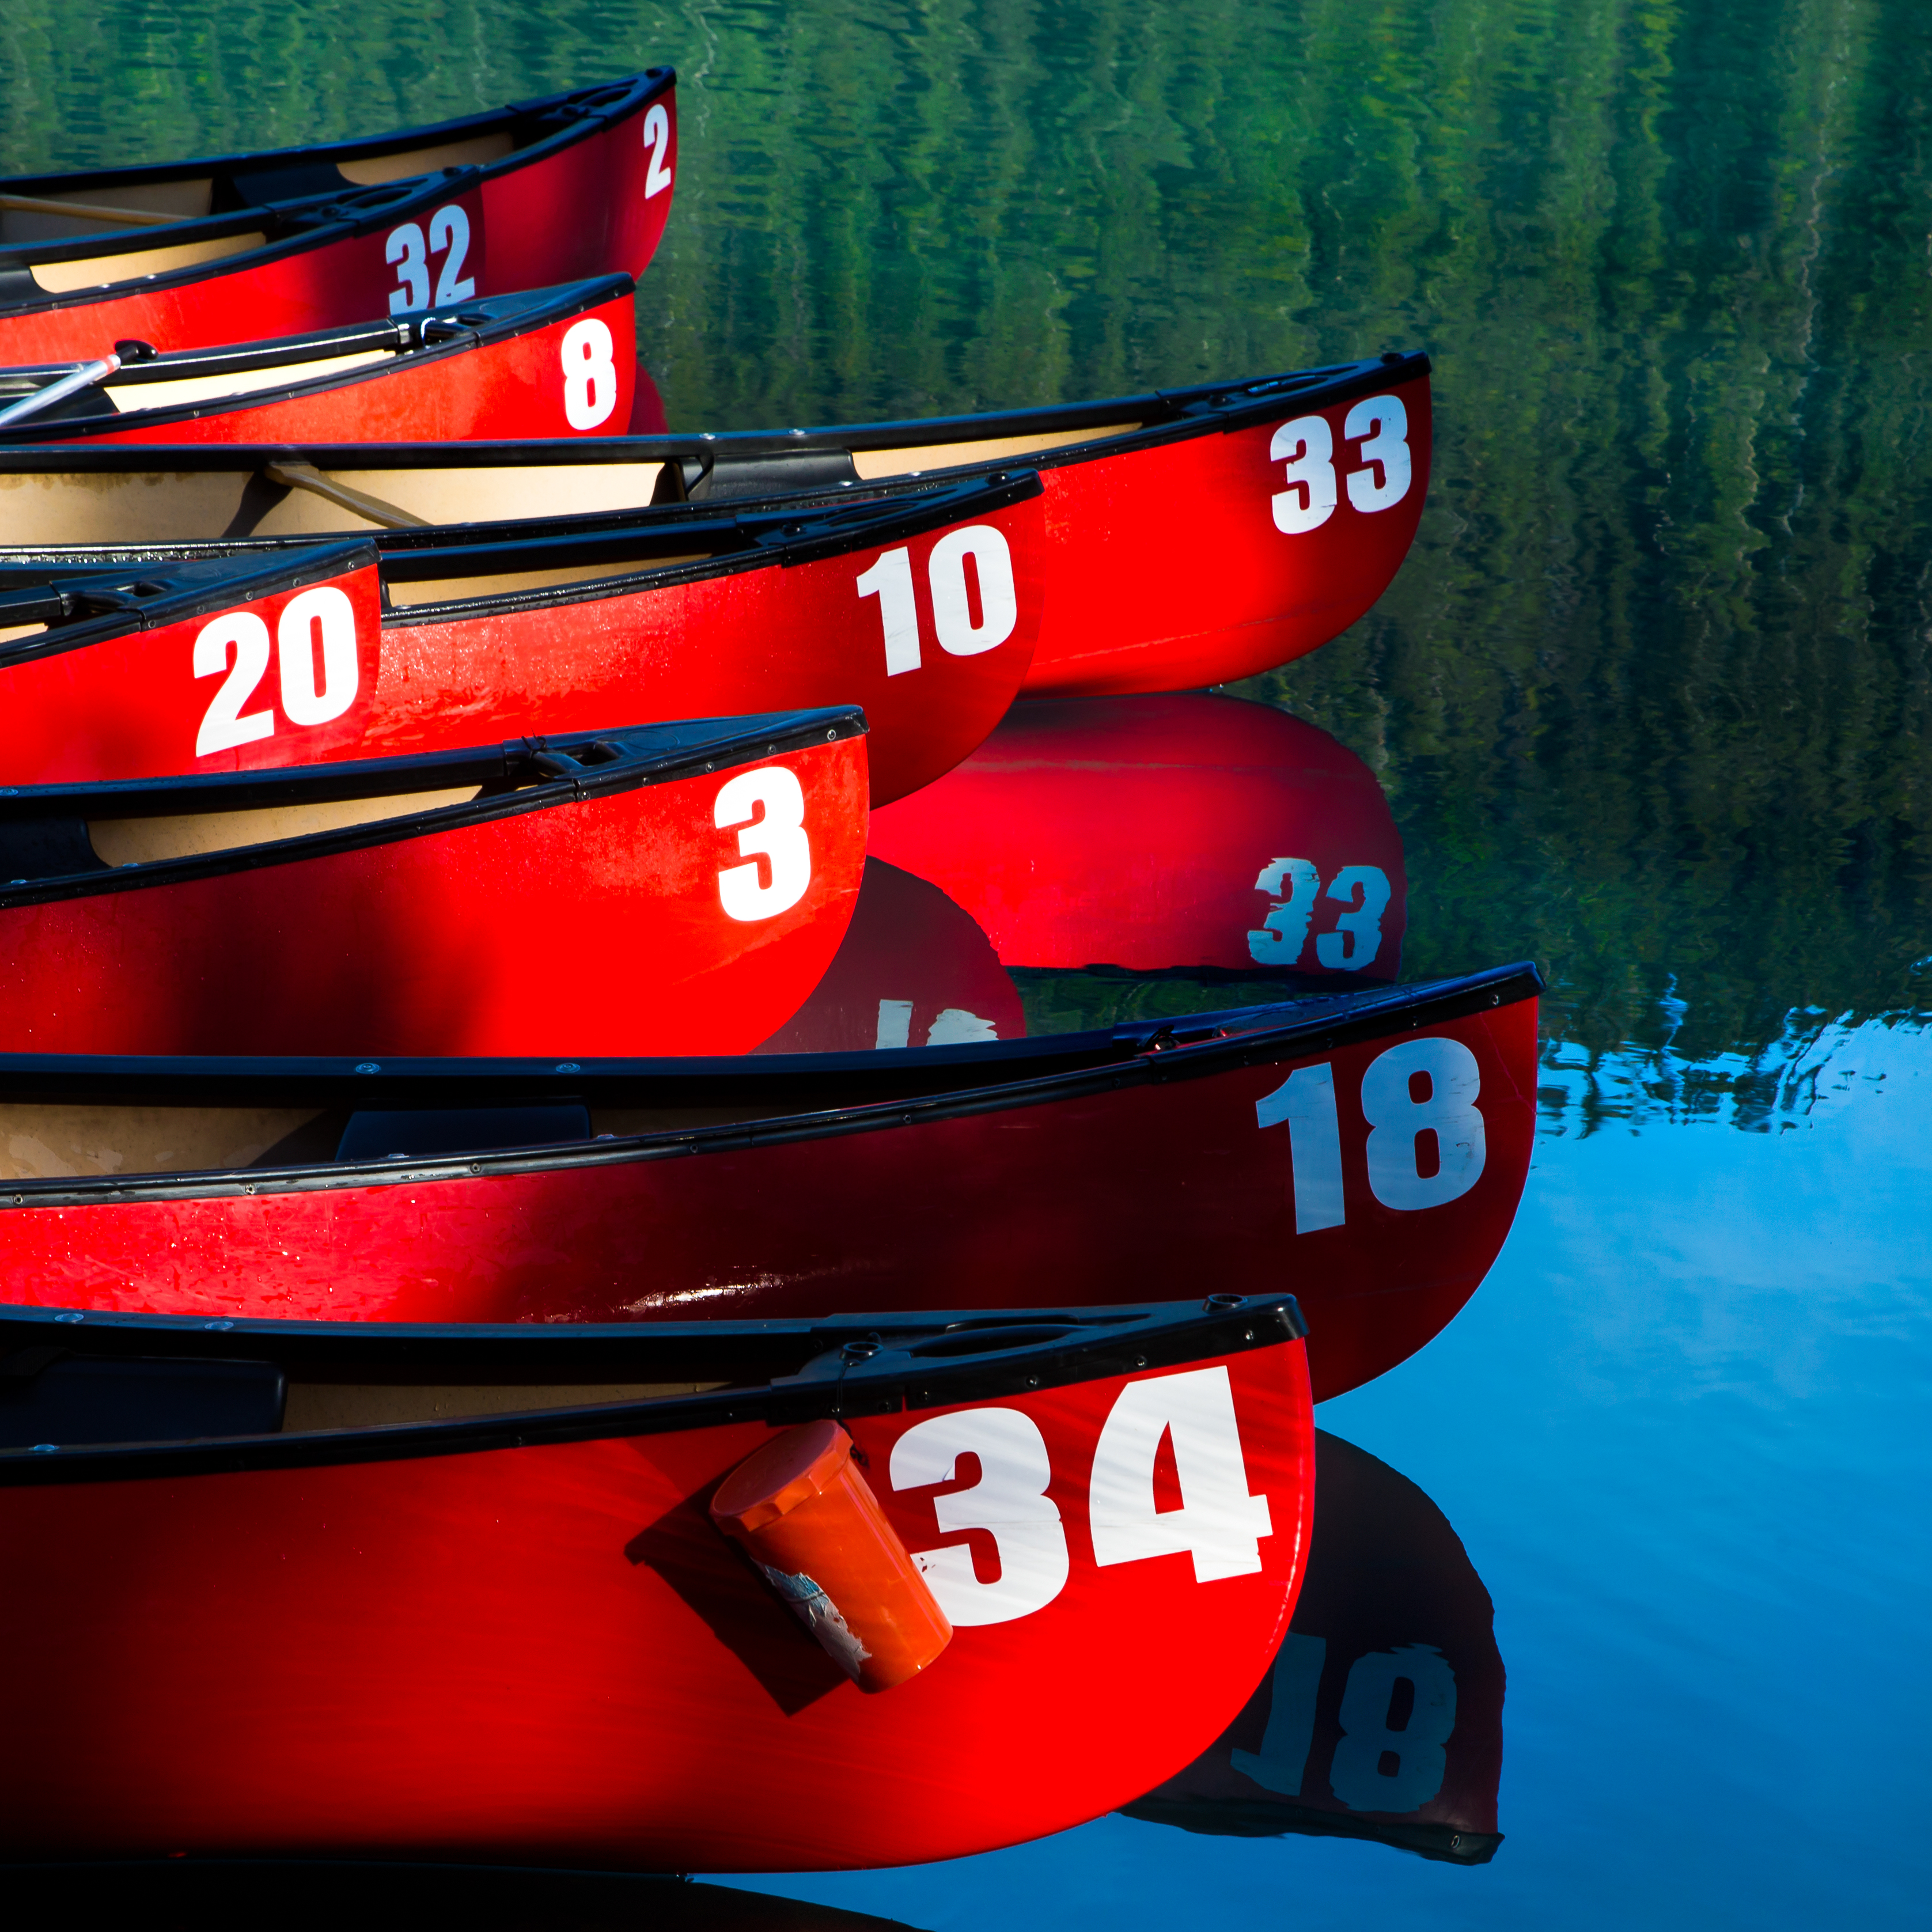
lake, reflection, red, vehicle, clothing, colorful, numbers, canada, boats, canoes, alberta, banffnationalpark, lakelouise, multicolor, flickrchallengegroup, squareratio, flickrchallengewinner, automotive exterior, personal protective equipment